John F. Kennedy Jr.

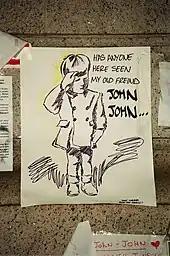
A drawing of three-year-old JFK Jr. saluting his father's coffin, placed on a memorial wall for him shortly after his death

The September 1997 issue of "George" centered on temptation and featured two of Kennedy's cousins, Michael LeMoyne Kennedy and Joseph P. Kennedy II. Michael, a Boston attorney, had been accused of having an affair with his children's underage babysitter, while Joseph, a Massachusetts congressman, had been accused by his ex-wife of having bullied her. John said that both his cousins had become "poster boys for bad behavior", and that he was trying to show that press coverage of the pair was unfair because they were Kennedys. Joseph paraphrased John's father by stating, "Ask not what you can do for your cousin, but what you can do for his magazine."